Dorothy Thompson

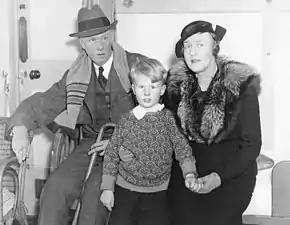
Thompson with Lewis and son in 1935

In 1936, Thompson began to write "On the Record", a "New York Herald Tribune" newspaper column that was also syndicated nationwide. It was read by over ten million people and carried by more than 170 papers. With a new column appearing three times a week, the feature lasted, uninterrupted, for 22 years.